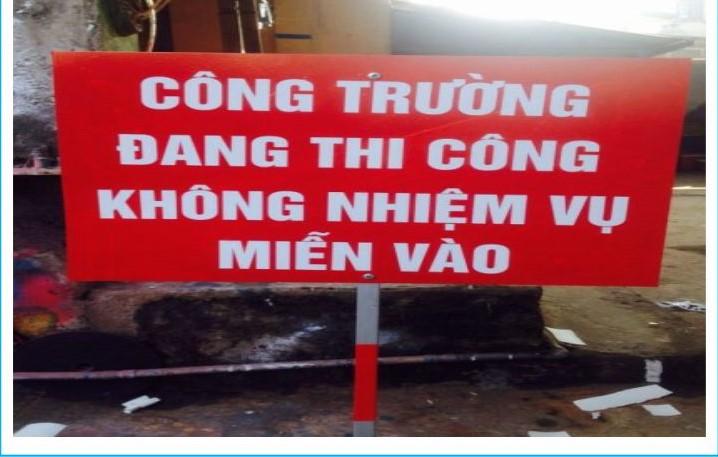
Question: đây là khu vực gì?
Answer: đây là khu công trường đang thi công